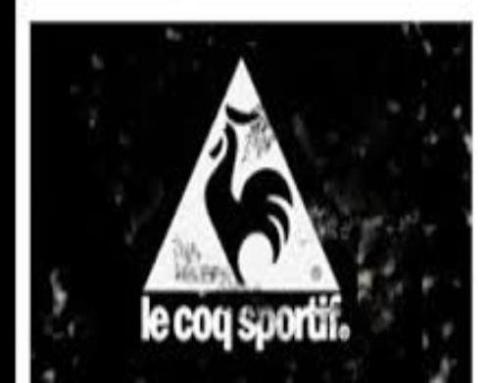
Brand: le coq
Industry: Sports